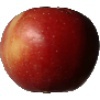
Label: Apple Braeburn 1